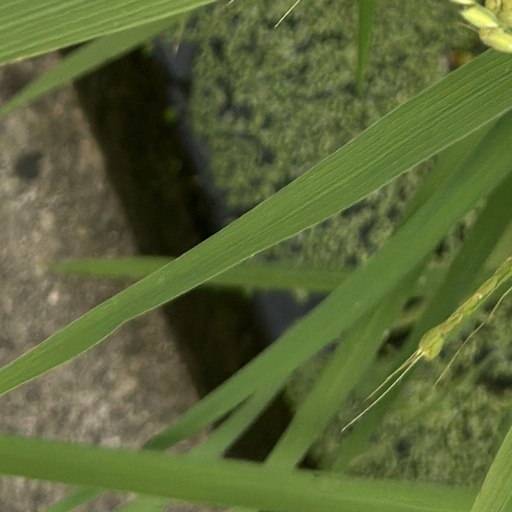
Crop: rice